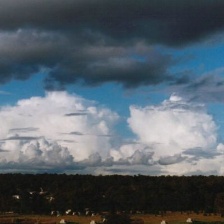
Cloud type: Stratocumulus